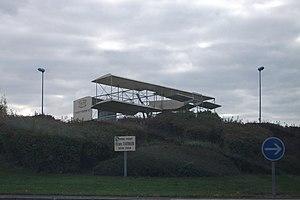
monument à Henri Farman en la commune de Bouy.
Bouy est une commune française, située dans le département de la Marne en région Grand Est. Bouy fait partie du canton de Suippes et de l'arrondissement de Châlons-en-Champagne. Ses habitants sont appelés les Busons.
Henri Farman, né Henry Farman le 26 mai 1874 à Paris où il est mort le 17 juillet 1958, est un aviateur français constructeur d'avions et d'automobiles.